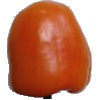
Label: Pepper Orange 1